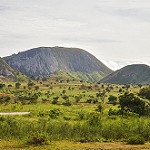
Scene: Outdoor